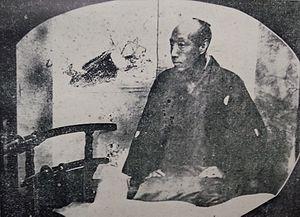
Honda Tadamoto est un daimyo japonais qui dirige le domaine d'Okazaki à la fin de l'époque d'Edo.